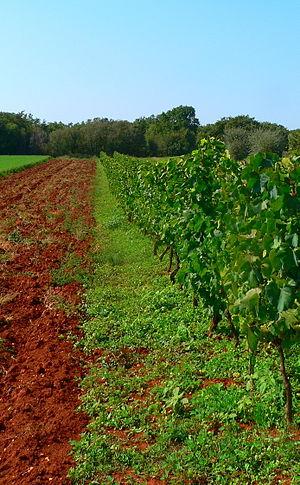
La terra rossa, écrite aussi terra-rossa est un sol argileux, riche en sesquioxydes et de couleur rouge, constitué d'argiles de décarbonatation sur affleurements calcaires des régions méditerranéennes, particulièrement sur des calcaires durs et cristallins. La terra rossa est également identifiée comme étant constituée d'argiles de décalcification.
Longtemps, la viticulture fut une spécialité de quelques pays — dont la Grèce, l'Italie, la France, l'Allemagne, l'Espagne et le Portugal — mais aujourd'hui, une cinquantaine de pays peuvent disputer à l'Europe le privilège de planter des vignes et de récolter du vin. La tradition biblique selon laquelle la divinité aurait accordé à Noé échoué sur le mont Ararat le privilège de planter la vigne recouvre une réalité historique puisque les premières vignes cultivées pendant l'Antiquité l'ont été dans le Croissant fertile. Toutefois, les recherches scientifiques ont prouvé que les premières vinifications se sont faites dans l'actuelle Géorgie il y a près de 8'000 ans.
La viticulture en Croatie place ce pays au 21ᵉ rang mondial des pays producteurs de vin. Actuellement, il y a plus de 300 régions viticoles classées pour assurer la qualité et l'origine. La majorité des vins croates sont blancs, avec quelques vins rouges et un faible pourcentage de vins rosés.